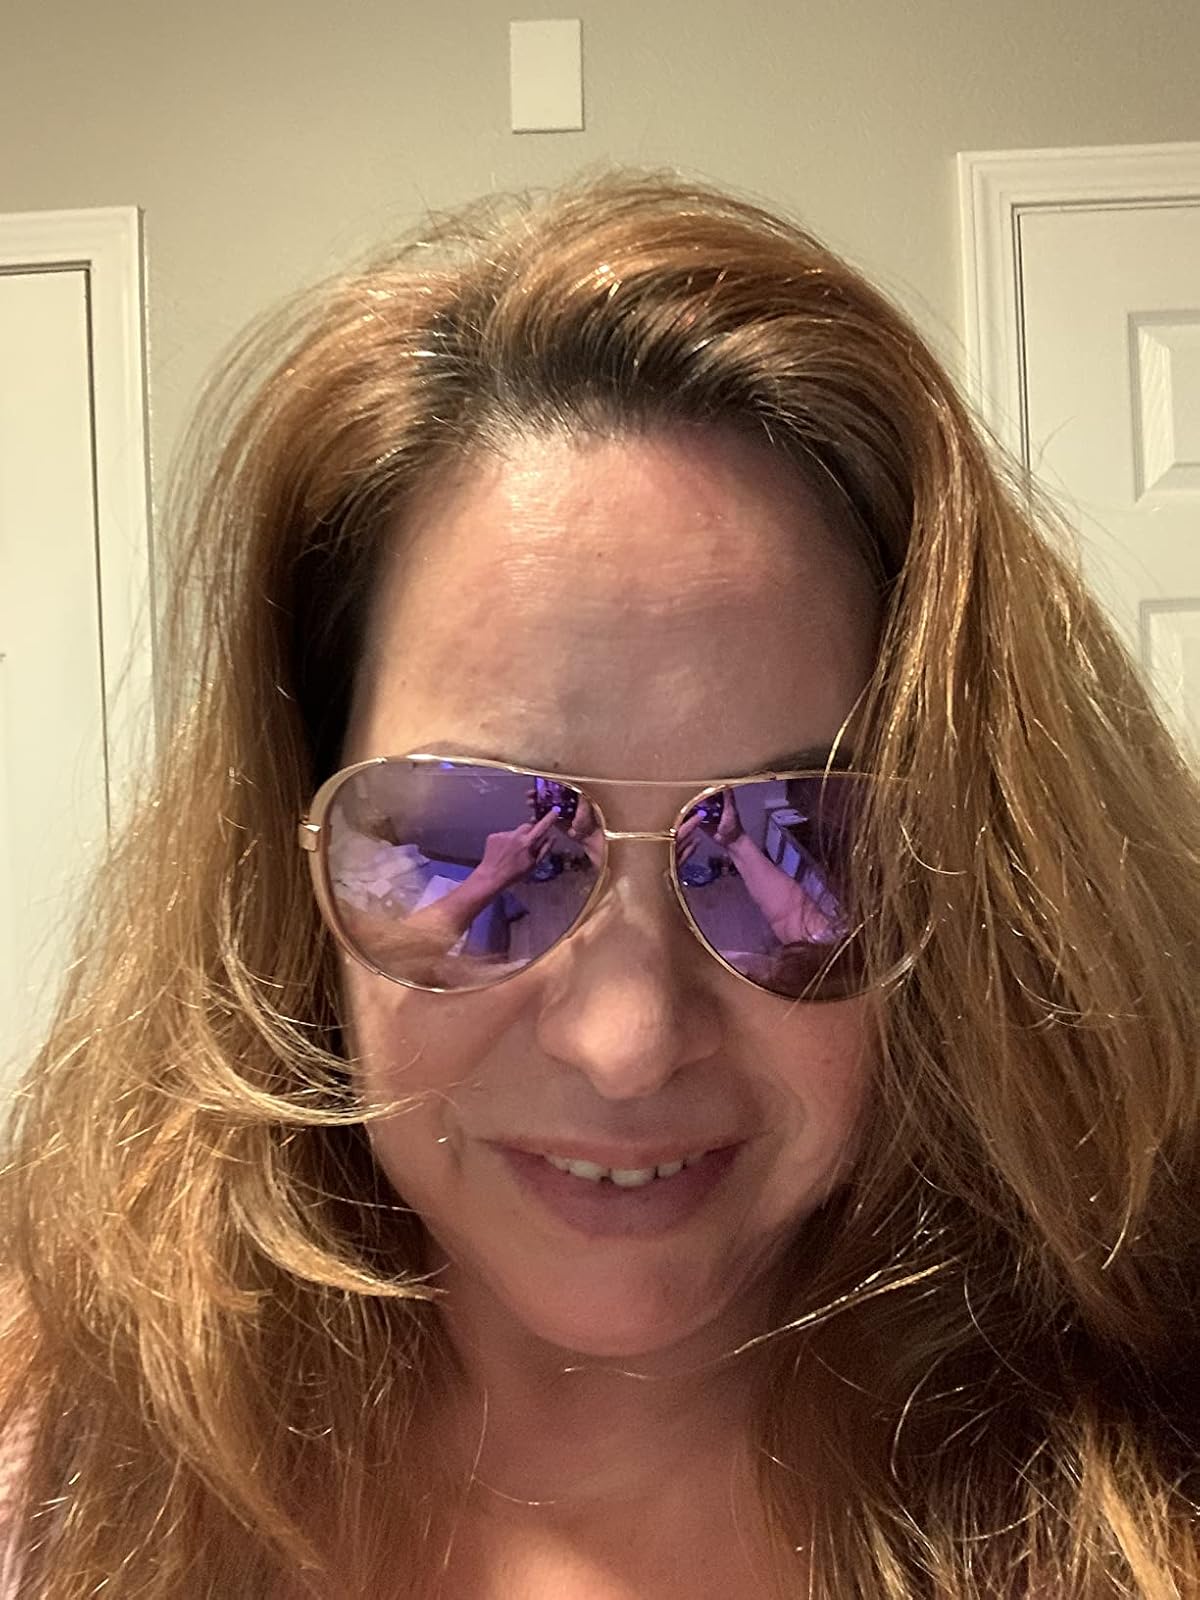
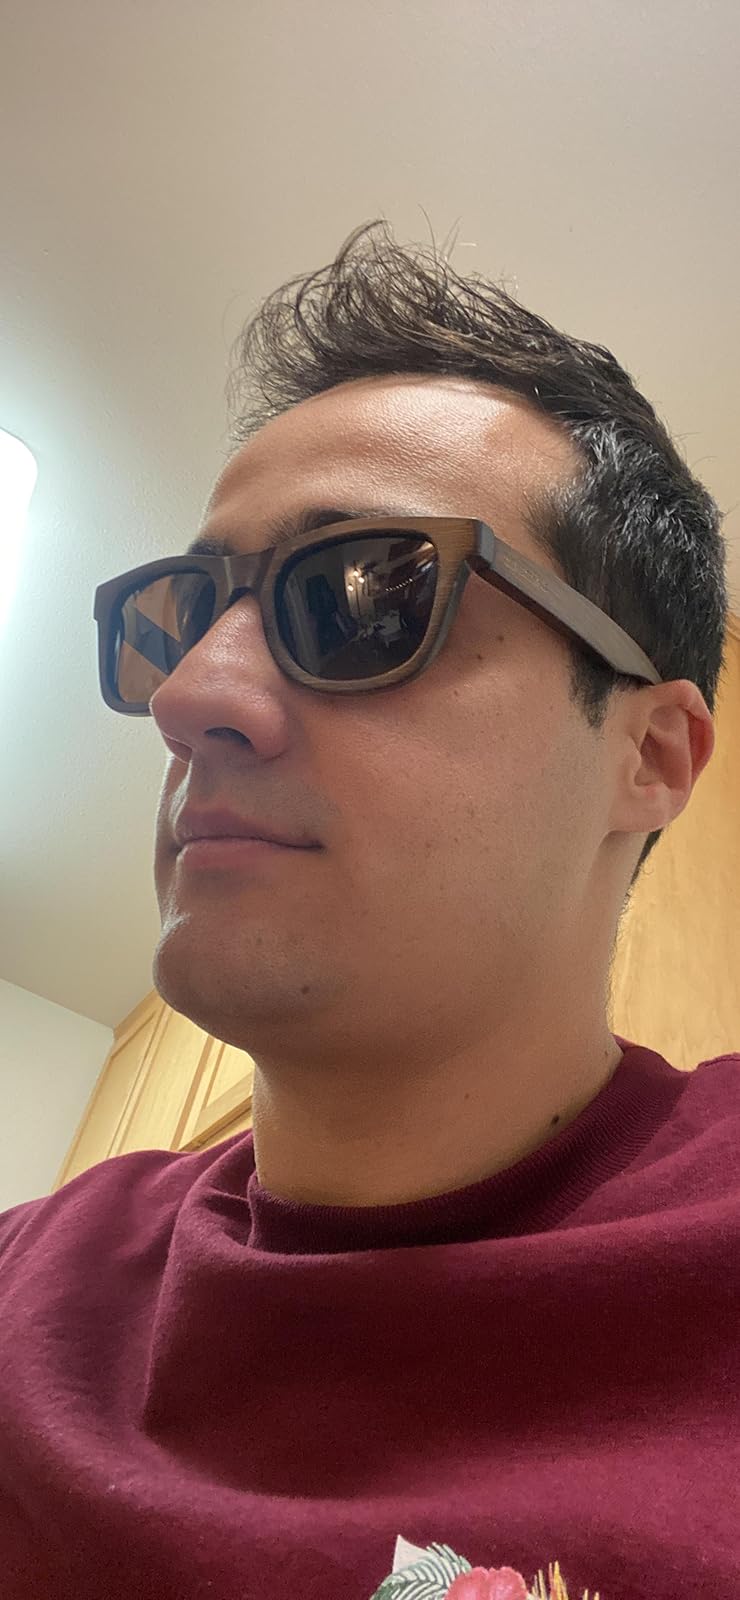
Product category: accessories_sunglasses
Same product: no